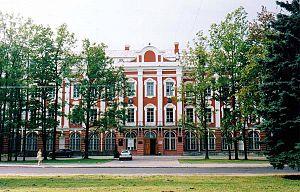
L'université d’État de Saint-Pétersbourg est un établissement d'enseignement supérieur situé à Saint-Pétersbourg en Russie. L'établissement d'origine est fondé par un décret de Pierre le Grand le 28 janvier 1724. Elle s'appelait jusqu'en 1914, l'« université impériale de Saint-Pétersbourg », puis « université impériale de Petrograd » et après la révolution de février 1917, « université de Petrograd ». De 1924 à 1948, elle s'est appelée « université d'État de Léningrad » et de 1948 à 1989 « université d'État Jdanov de Léningrad ». Elle a pris son nom actuel en 1991. Les bâtiments de l'université sont situés sur l’île Vassilievski, non loin de la Néva.